Question: What color is the bedding?
Tambaya: Wanne launi ne da kayan gadon?
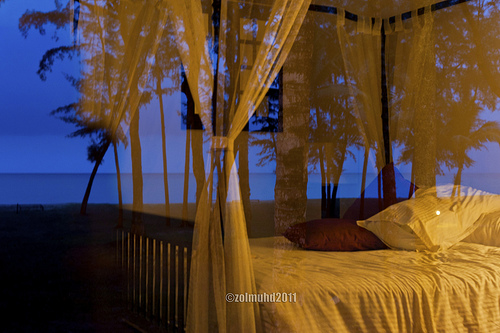
Answer: White.
Amsa: Fari.